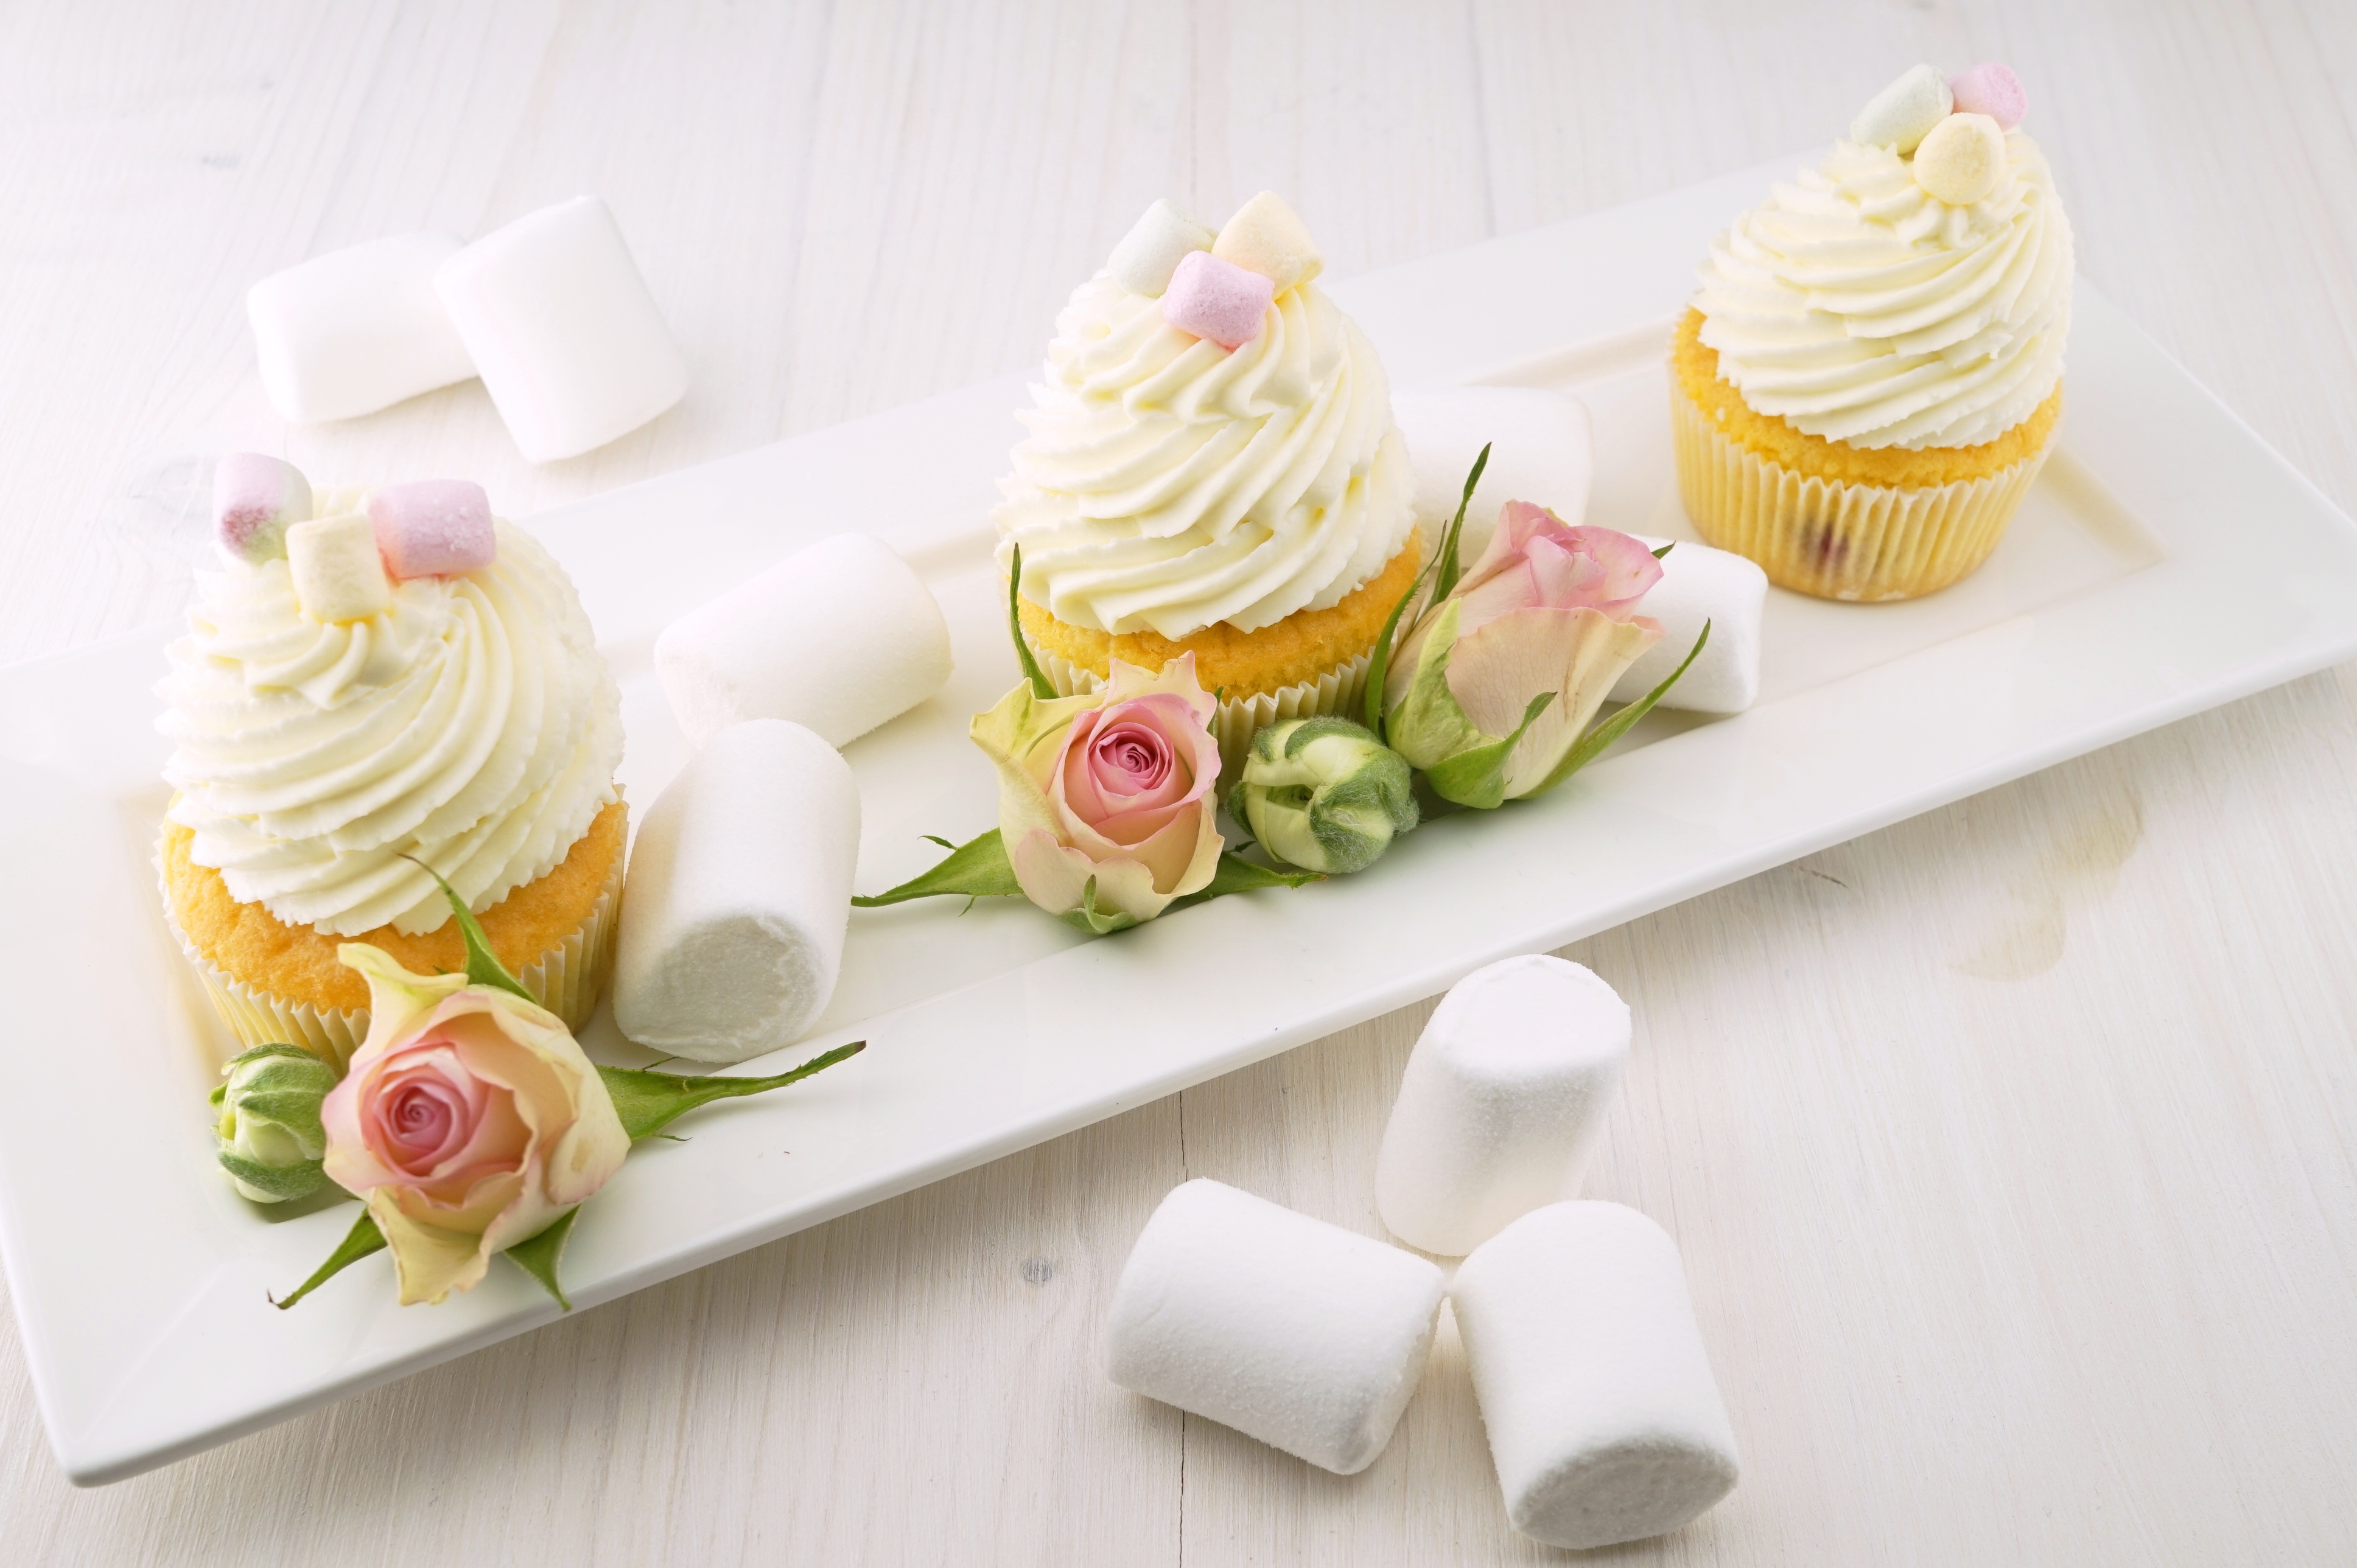
table, sweet, flower, dish, meal, food, produce, plate, breakfast, baking, frosting, dessert, indulgence, cream, delicious, cake, homemade, pastry, flowers, butter, sugar, icing, candy, cupcakes, creamy, flavor, flowering plant, buttercream, cake decorating, marshmallows, food plating